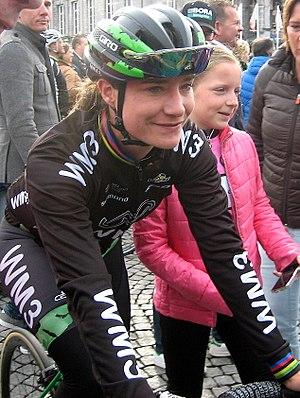
La Saison 2017 de l'équipe WM3 est la treizième de la formation. Le départ du partenaire Rabobank conduit à un profond remaniement de l'effectif. Les deux leaders sont Marianne Vos et Katarzyna Niewiadoma. Les autres coureuses expérimentées quittent l'équipe : Anna van der Breggen, Pauline Ferrand-Prévot, Thalita de Jong, Lucinda Brand, Shara Gillow et Roxane Knetemann. Des jeunes coureuses sont recrutées : Riejanne Markus, Lauren Kitchen, Anna Plichta, Rotem Gafinovitz et Valentina Scandolara.